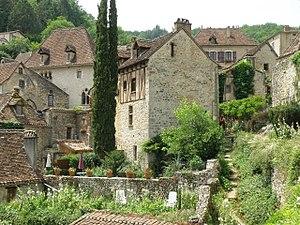
Saint-Cirq-Lapopie (Lot, France). Aspect du bourg. La maison Daura est visible à gauche.